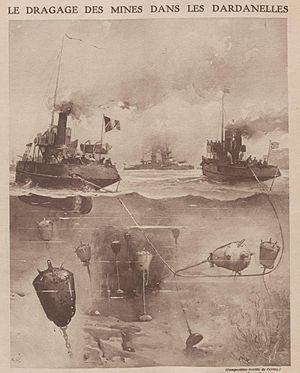
Vue d'artiste du dragage des mines dans les Dardanelles en 1915. Dessin publié par l'hebdomadaire Le Miroir le 4 avril 1915.
Un dragueur de mines est un navire de guerre de faible tonnage qui utilise une drague, dispositif mécanique, acoustique ou magnétique, remorqué dans une zone susceptible d'être minée :
La bataille des Dardanelles, également appelée bataille de Gallipoli, est un affrontement de la Première Guerre mondiale qui opposa l'Empire ottoman aux troupes britanniques et françaises dans la péninsule de Gallipoli dans l'actuelle Turquie du 18 mars 1915 au 9 janvier 1916.